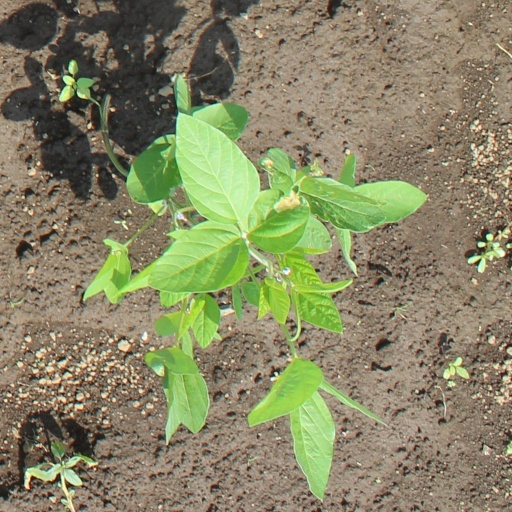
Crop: soybean